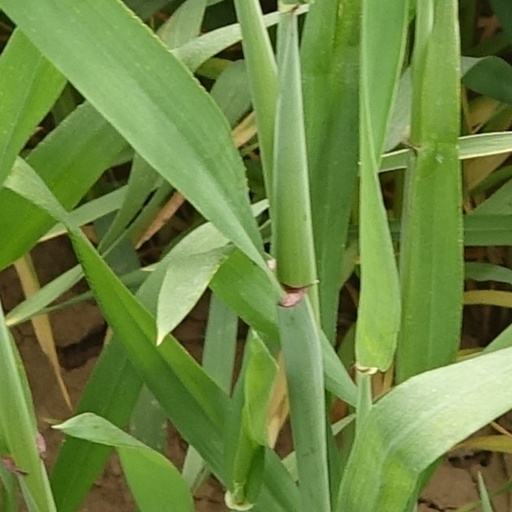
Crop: wheat